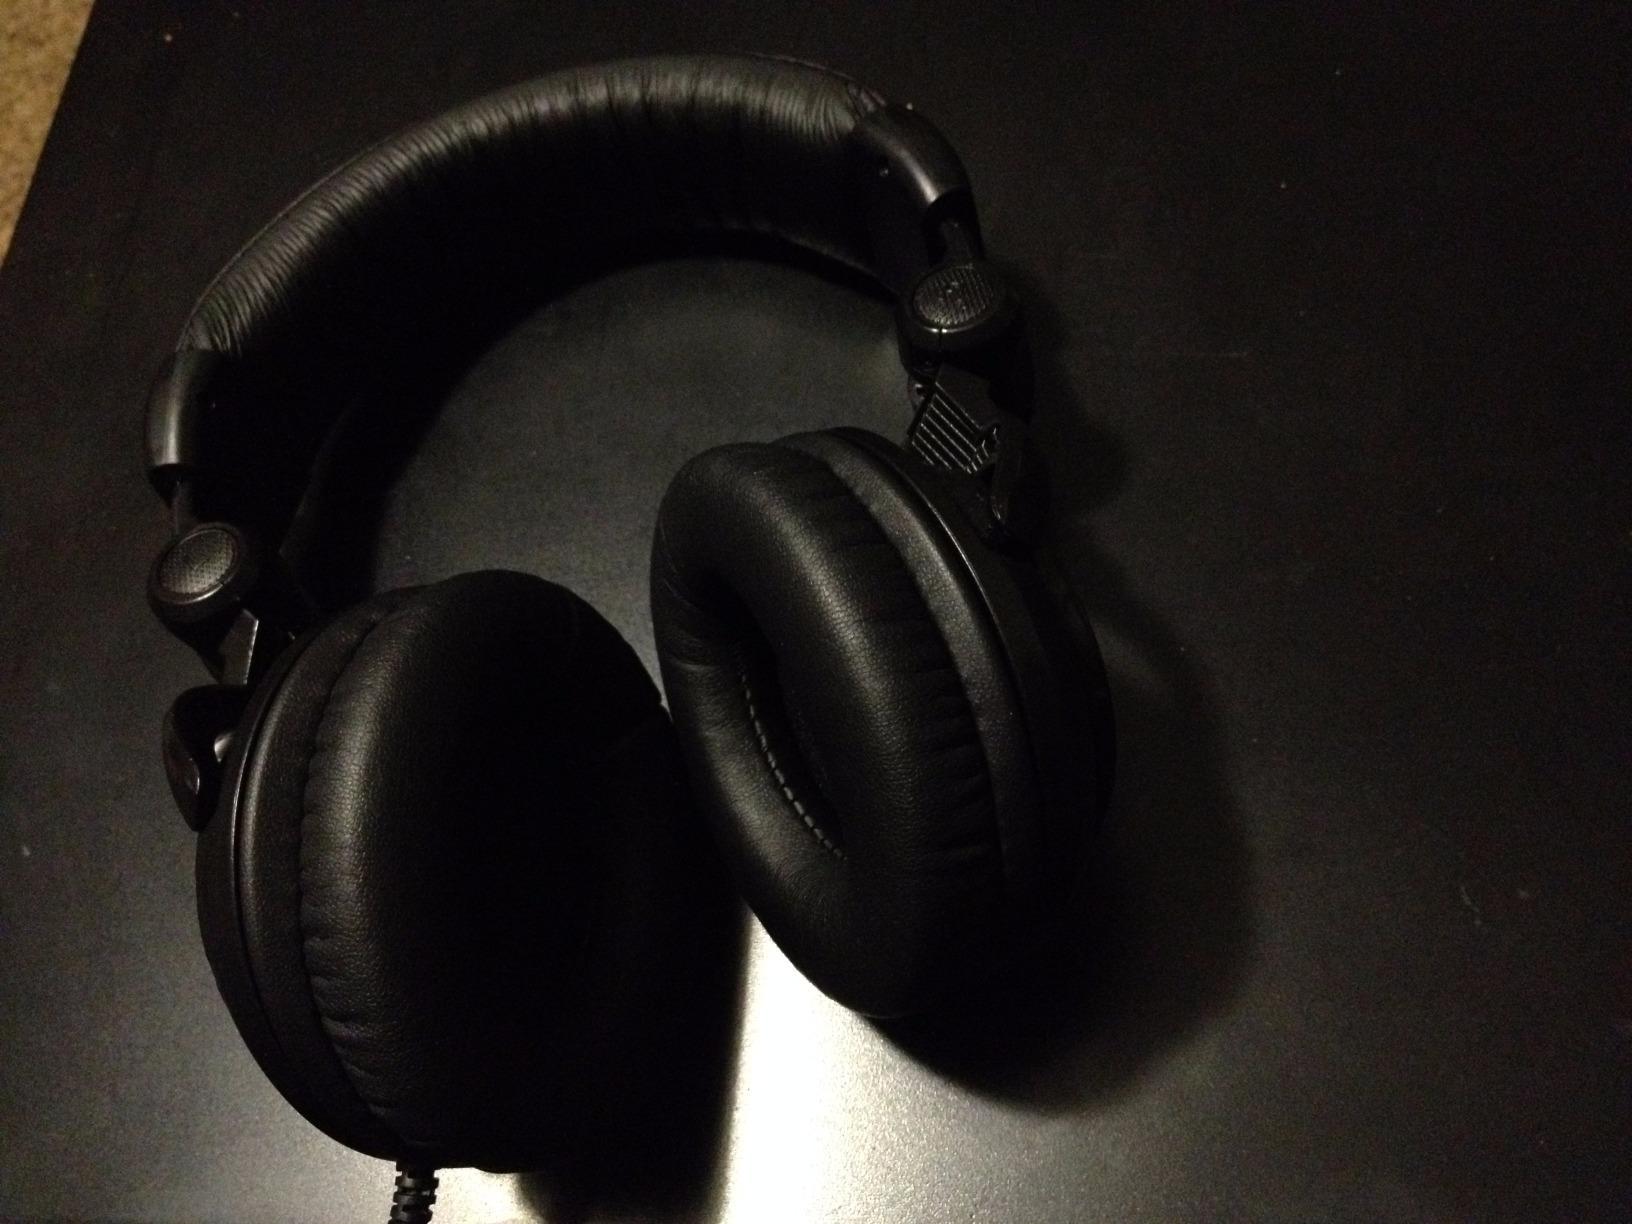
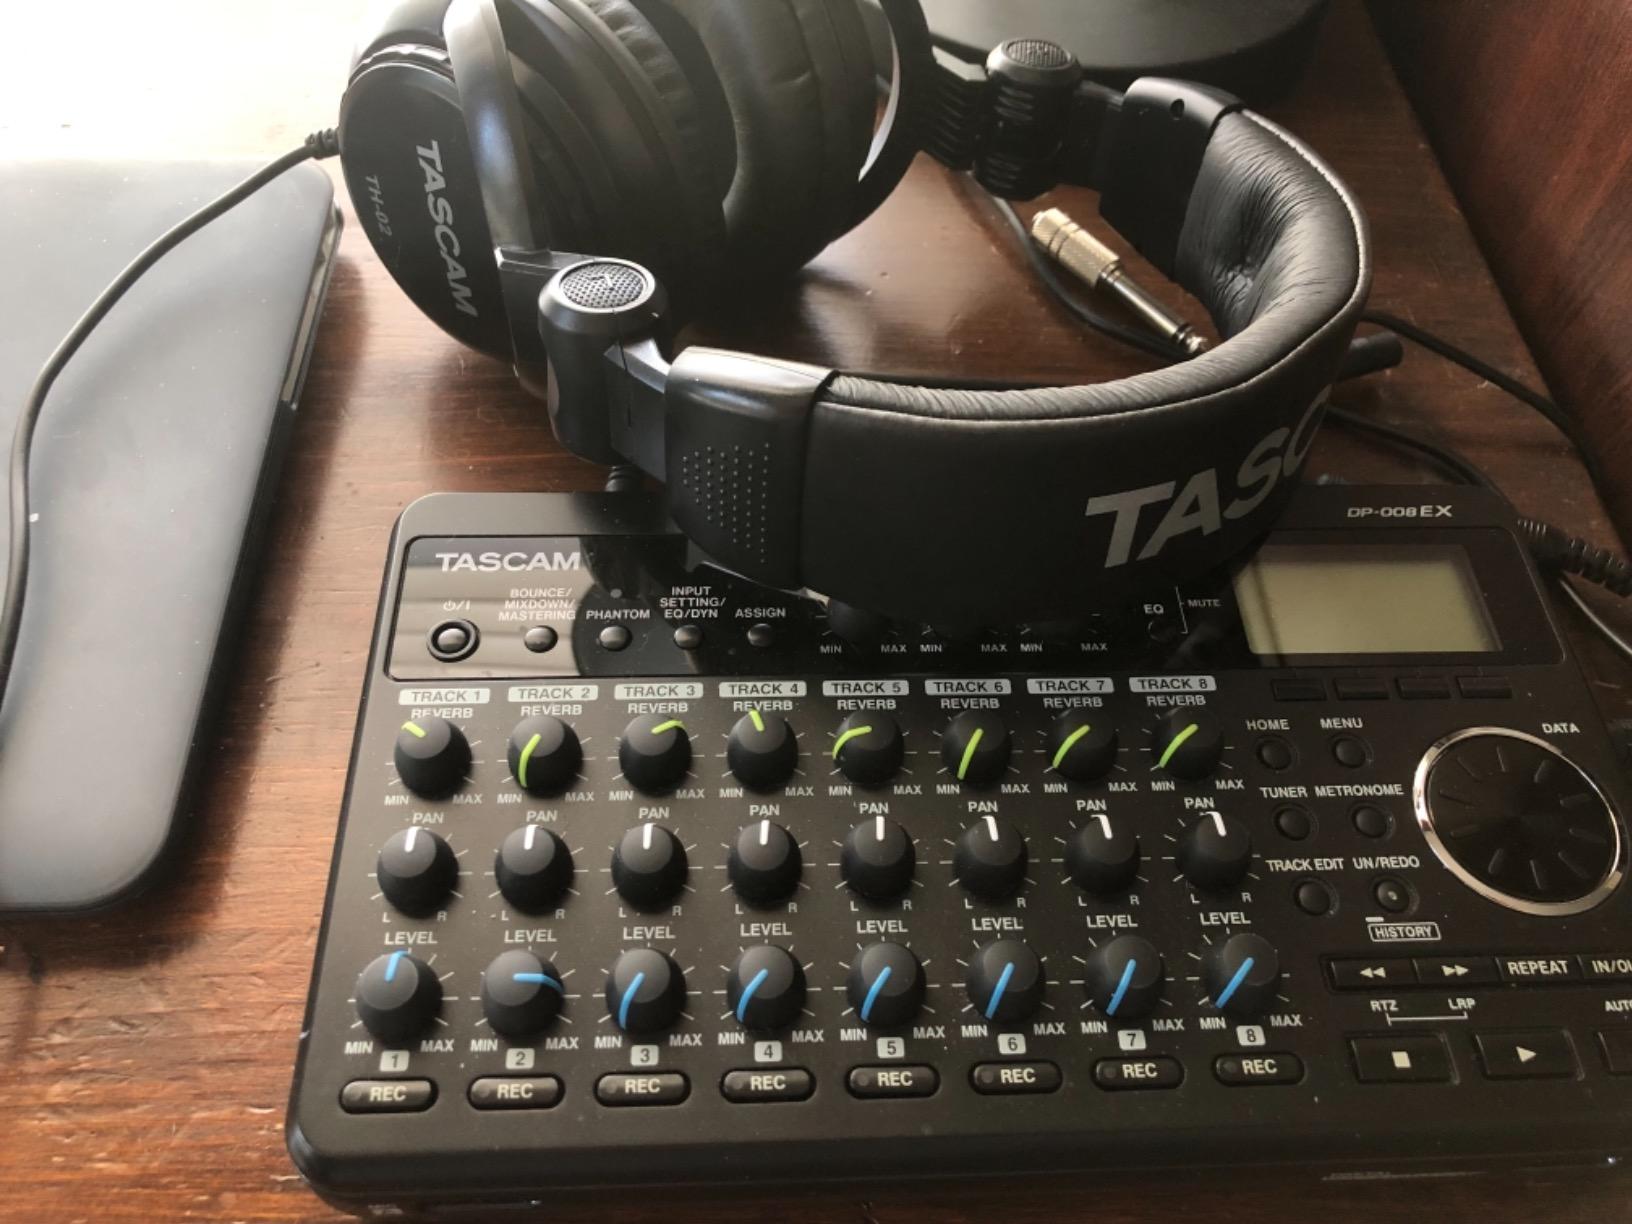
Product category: headphones
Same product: yes